Shadow: War of Succession

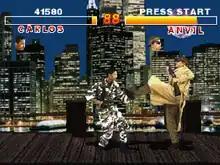
Gameplay screenshot showcasing a match between Carlos Cortez and Anvil Stiles.

The central story revolves around the death of Kinkaid Storm, the chairman of Storm International. Unbeknownst to the public, Kinkaid was also the leader of S.H.A.D.O.W., a global crime syndicate, under the title of Shadow King. With his death, some of his lieutenants and other individuals see a chance to gain power and fight each other to become the next leader of S.H.A.D.O.W.. The player must choose one of these combatants and triumph over the others.